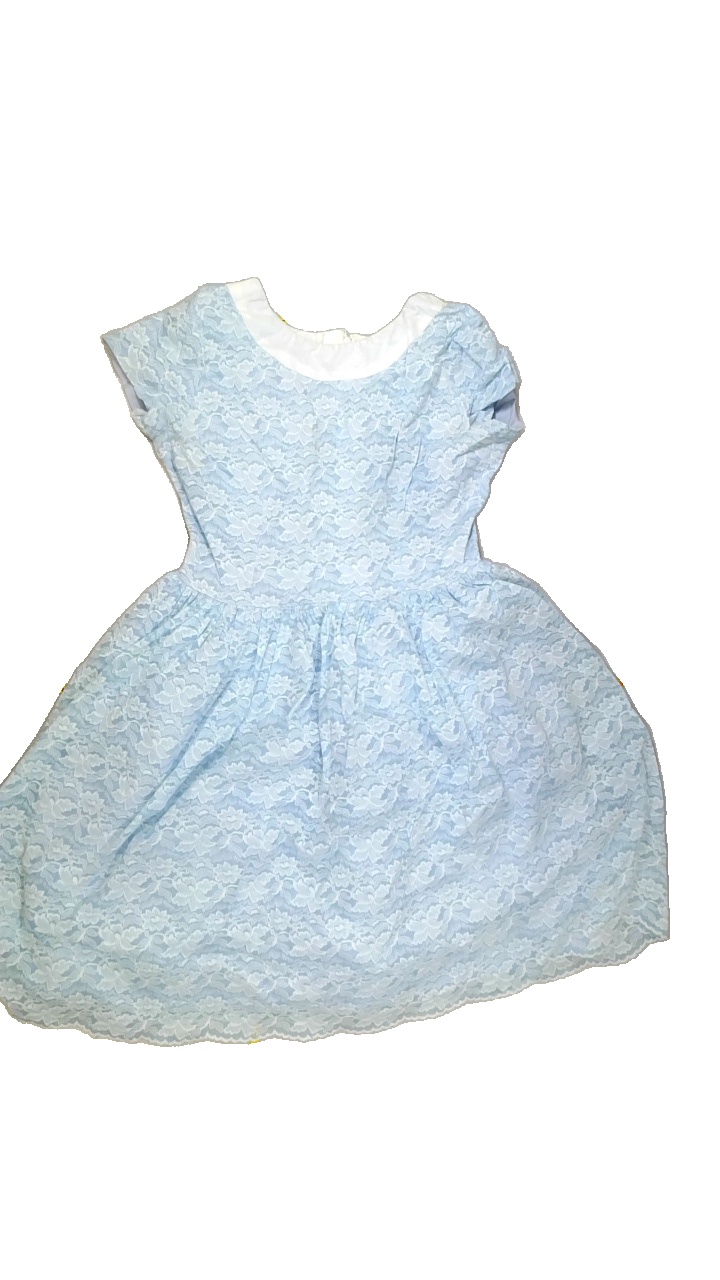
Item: Dress (Ladies)
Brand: Not Applicable
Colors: Blue, White
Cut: C-collar, Regular
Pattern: Lace
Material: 100%cotton
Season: All
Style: No trend
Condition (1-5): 2
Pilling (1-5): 4
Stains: Yes
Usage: Export
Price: <50